Rajiv Gandhi National Aviation University

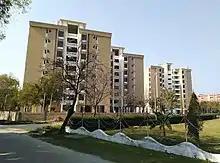
Hostel building at Raebareli

RGNAU launched its first course as PG Diploma in Airport Operations in August 2019 and recently RGNAU launched two new B.Tech Programs from February 2025 onwards .